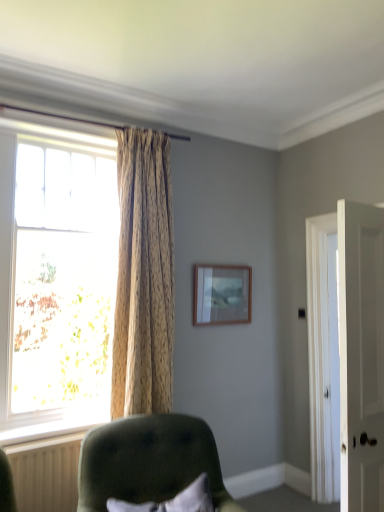
Question: From a real-world perspective, locate the curtain positioned vertically above the white plastic radiator at lower left. Your answer should be formatted as a tuple, i.e. [(x, y)], where the tuple contains the x and y coordinates of a point satisfying the conditions above. The coordinates should be between 0 and 1, indicating the normalized pixel location of the point.
Answer: [(0.372, 0.541)]